Domitian of Carantania

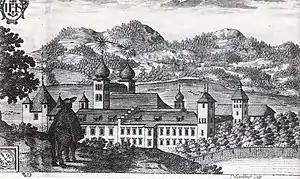
Millstatt Abbey, engraving by Johann Weikhard von Valvasor (1688)

While through several decades many historians agreed with Eisler, later generations clarified that in the "vita" of Domitian, the Bavarian count palatine Aribo II (d. 1102) is mentioned as the actual founder of the Millstatt convent and first proprietor. Moreover, the supplement "Domiciani ducis" on the feast day of Saint Agatha on 5 February already appeared in a preserved liturgical calendar from about 1160; another entry "Domicianus dux fundator huius ecclesiae" is found in a 12th-century obituary. Today, historians argue that the Domitian legend of the man and the emergence of the Millstatt church is possibly based on true events. It contains the basic historical message of a Carantanian chieftain; also a report on the – now outdated – folk etymology of the town's name Millstatt ("mille statuae"), as well as on the consecration of a pagan temple (possibly of Roman origin) for the Christian church. Historical data that follows from the legend of Domitian - his peerage, conversion to Christianity, the foundation of the Millstatt church and his burial in it - can be briefly summarised as follows: